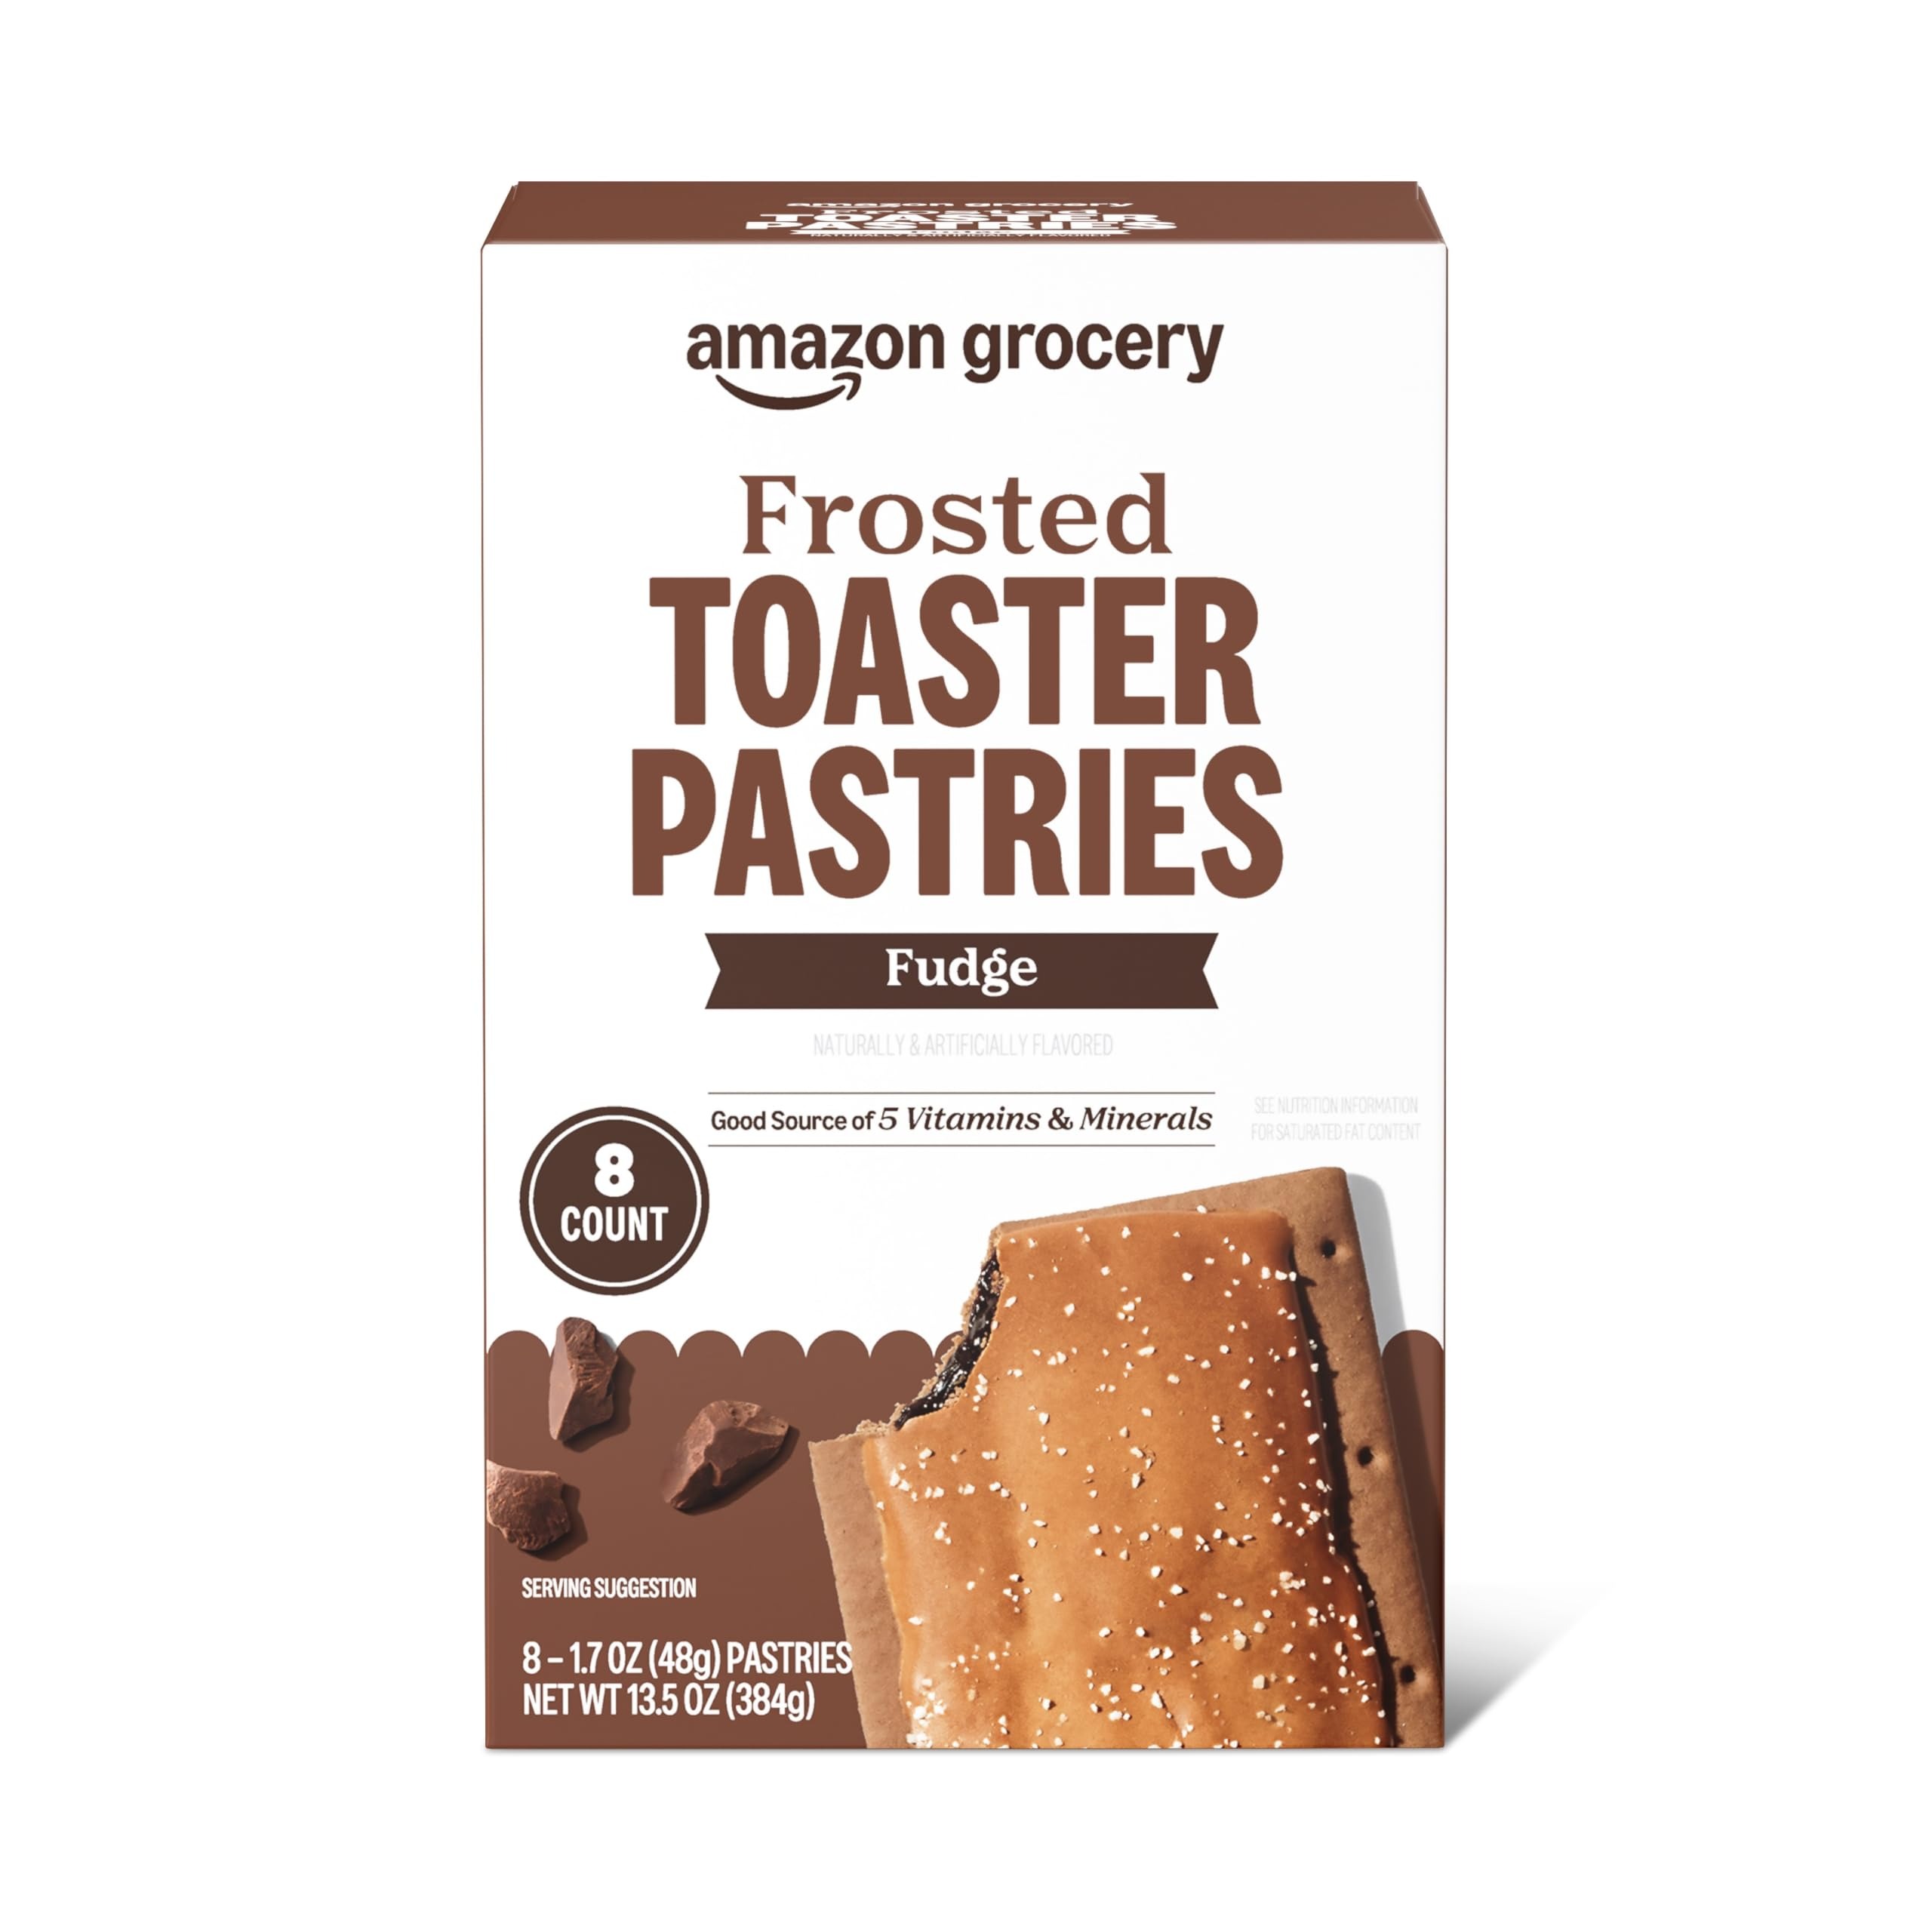
Item Name: Amazon Fresh, Frosted Fudge Toaster Pastries, 8 Count
Bullet Point 1: WHAT'S INSIDE: 8 Fudge Toaster Pastries
Bullet Point 2: WHY YOU'LL LOVE IT: These toaster pastries make for a quick and easy breakfast -- even on the go! An excellent source of 6 vitamins and minerals.
Bullet Point 3: ALSO CONTAINS: Milk, Soy, Wheat
Bullet Point 4: HIGH QUALITY, LOW PRICES: Amazon Fresh brand products are all about high-quality food that fits every budget, every day.
Bullet Point 5: ONLY FROM AMAZON: Look for the Amazon Fresh label to find great deals on a wide selection of grocery essentials.
Value: 13.5
Unit: Ounce

Price: 1.935